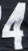
Number: 4